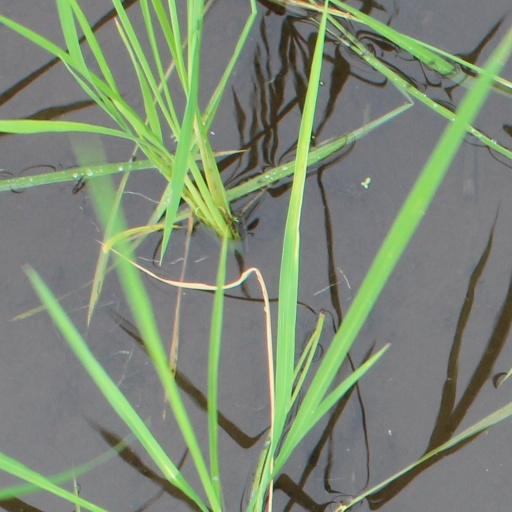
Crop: rice